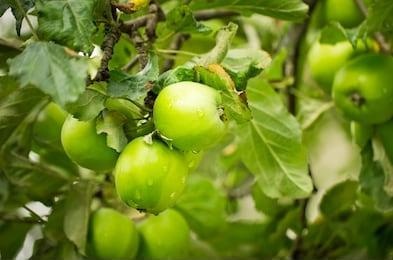
Label: apple